Thomas Cochrane, 10th Earl of Dundonald

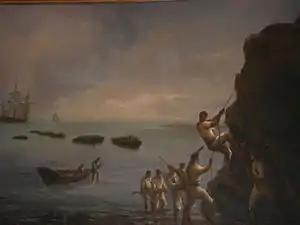
A painting of the Capture of Valdivia in the Chilean naval and maritime museum

Lord Cochrane left Britain in official disgrace, but that did not end his naval career. In 1817 he placed a notice in one of the leading London newspapers that he was available to go and serve the newly becoming independent nations in America or others. But in London, in 1818, he was met by the representative sent by General José de San Martín, José Antonio Álvarez Condarco, who convinced him in May to join the cause for the Hispano-American independence and go to Chile together alongside a number of British officers who also wanted to be hired. Accompanied by Lady Cochrane and their two children, he reached Valparaíso on 28 November 1818. Chile was rapidly organising its new navy for its war of independence.